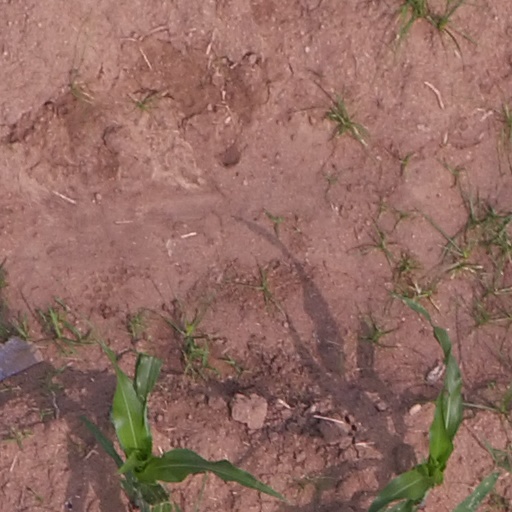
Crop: maize; corn